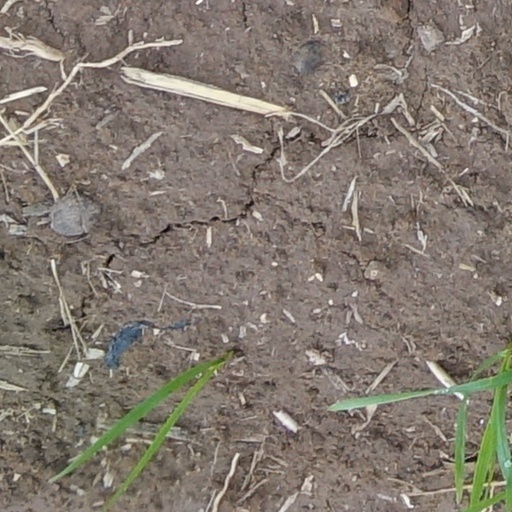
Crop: wheat